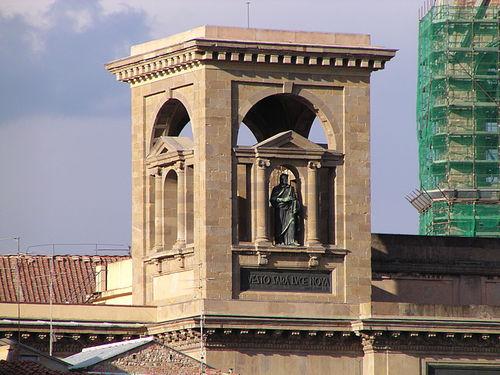
Weather: cloudy or overcast